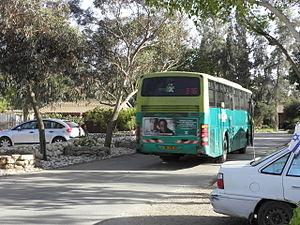
Tzéélim est un kibboutz situé dans le Néguev, dans le district sud d'Israël, au sud-est du carrefour Maguen et au sud-ouest d'Ofaqim. Il dépend du conseil régional d'Eshkol.